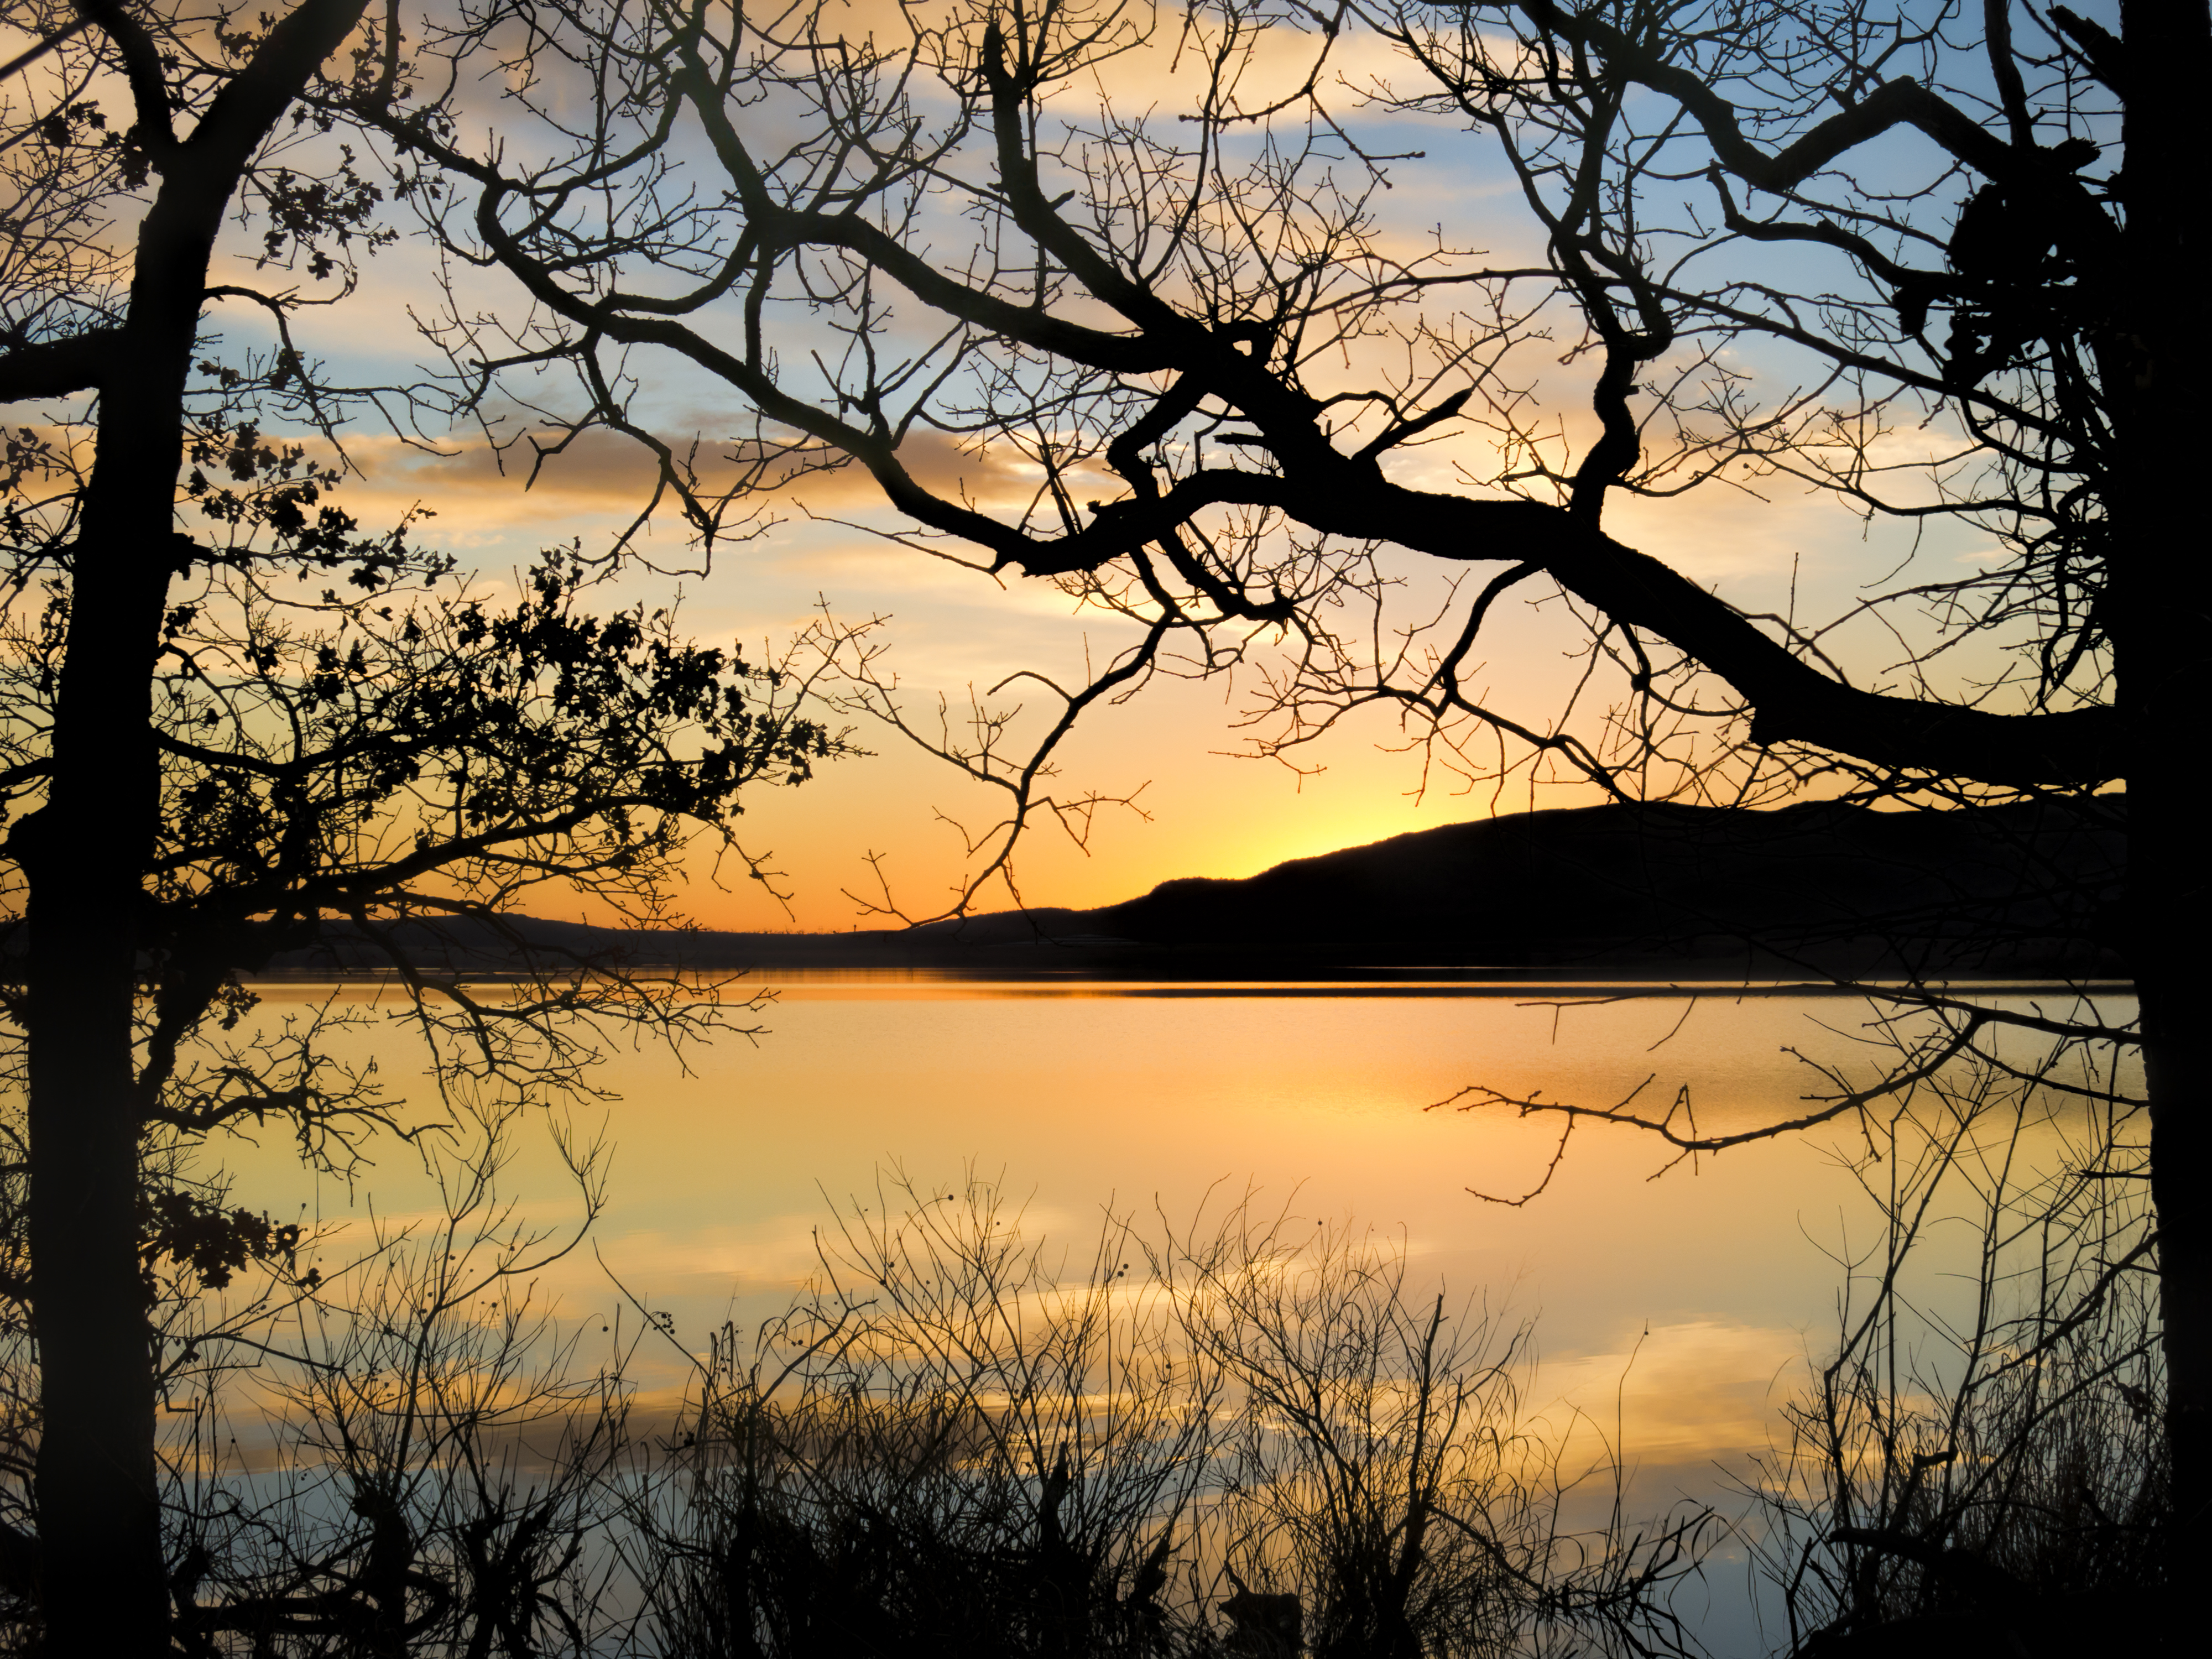
tree, nature, branch, sky, sunrise, sunset, sunlight, morning, dawn, dusk, evening, reflection, autumn, savanna, oklahoma, larrysmith, wichitamountains, quanahparkerlake, atmospheric phenomenon, woody plant